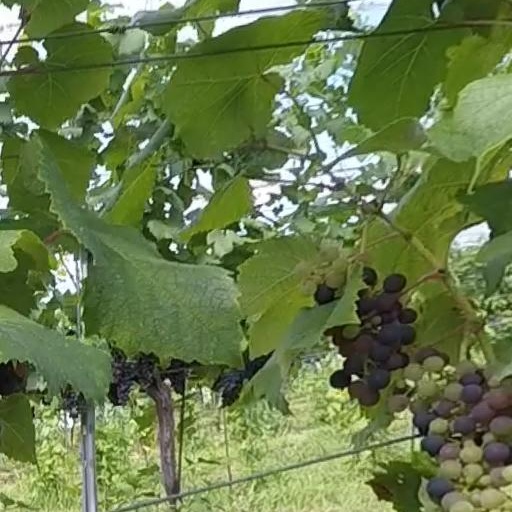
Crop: grape